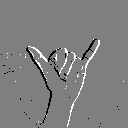
ASL letter: y